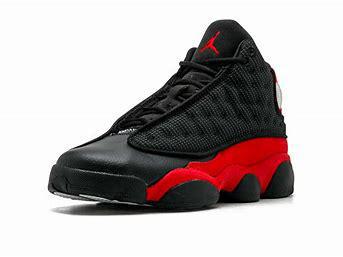
Brand: Jordan
Model: 13